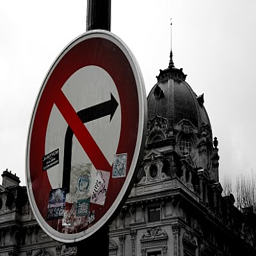
A sign on a pole that has a lot of stickers on it.
A "no right turn" sign in a European city.
A no right turn sign in front of a domed historical building
A no right turn sign is covered in stickers.
A no right turn sign is partially covered with stickers on the bottom of it.